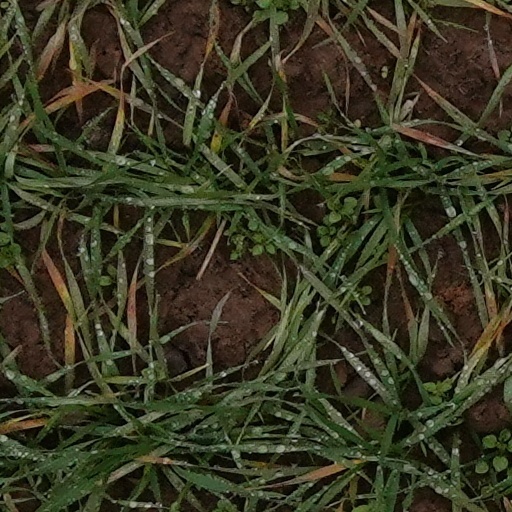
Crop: wheat